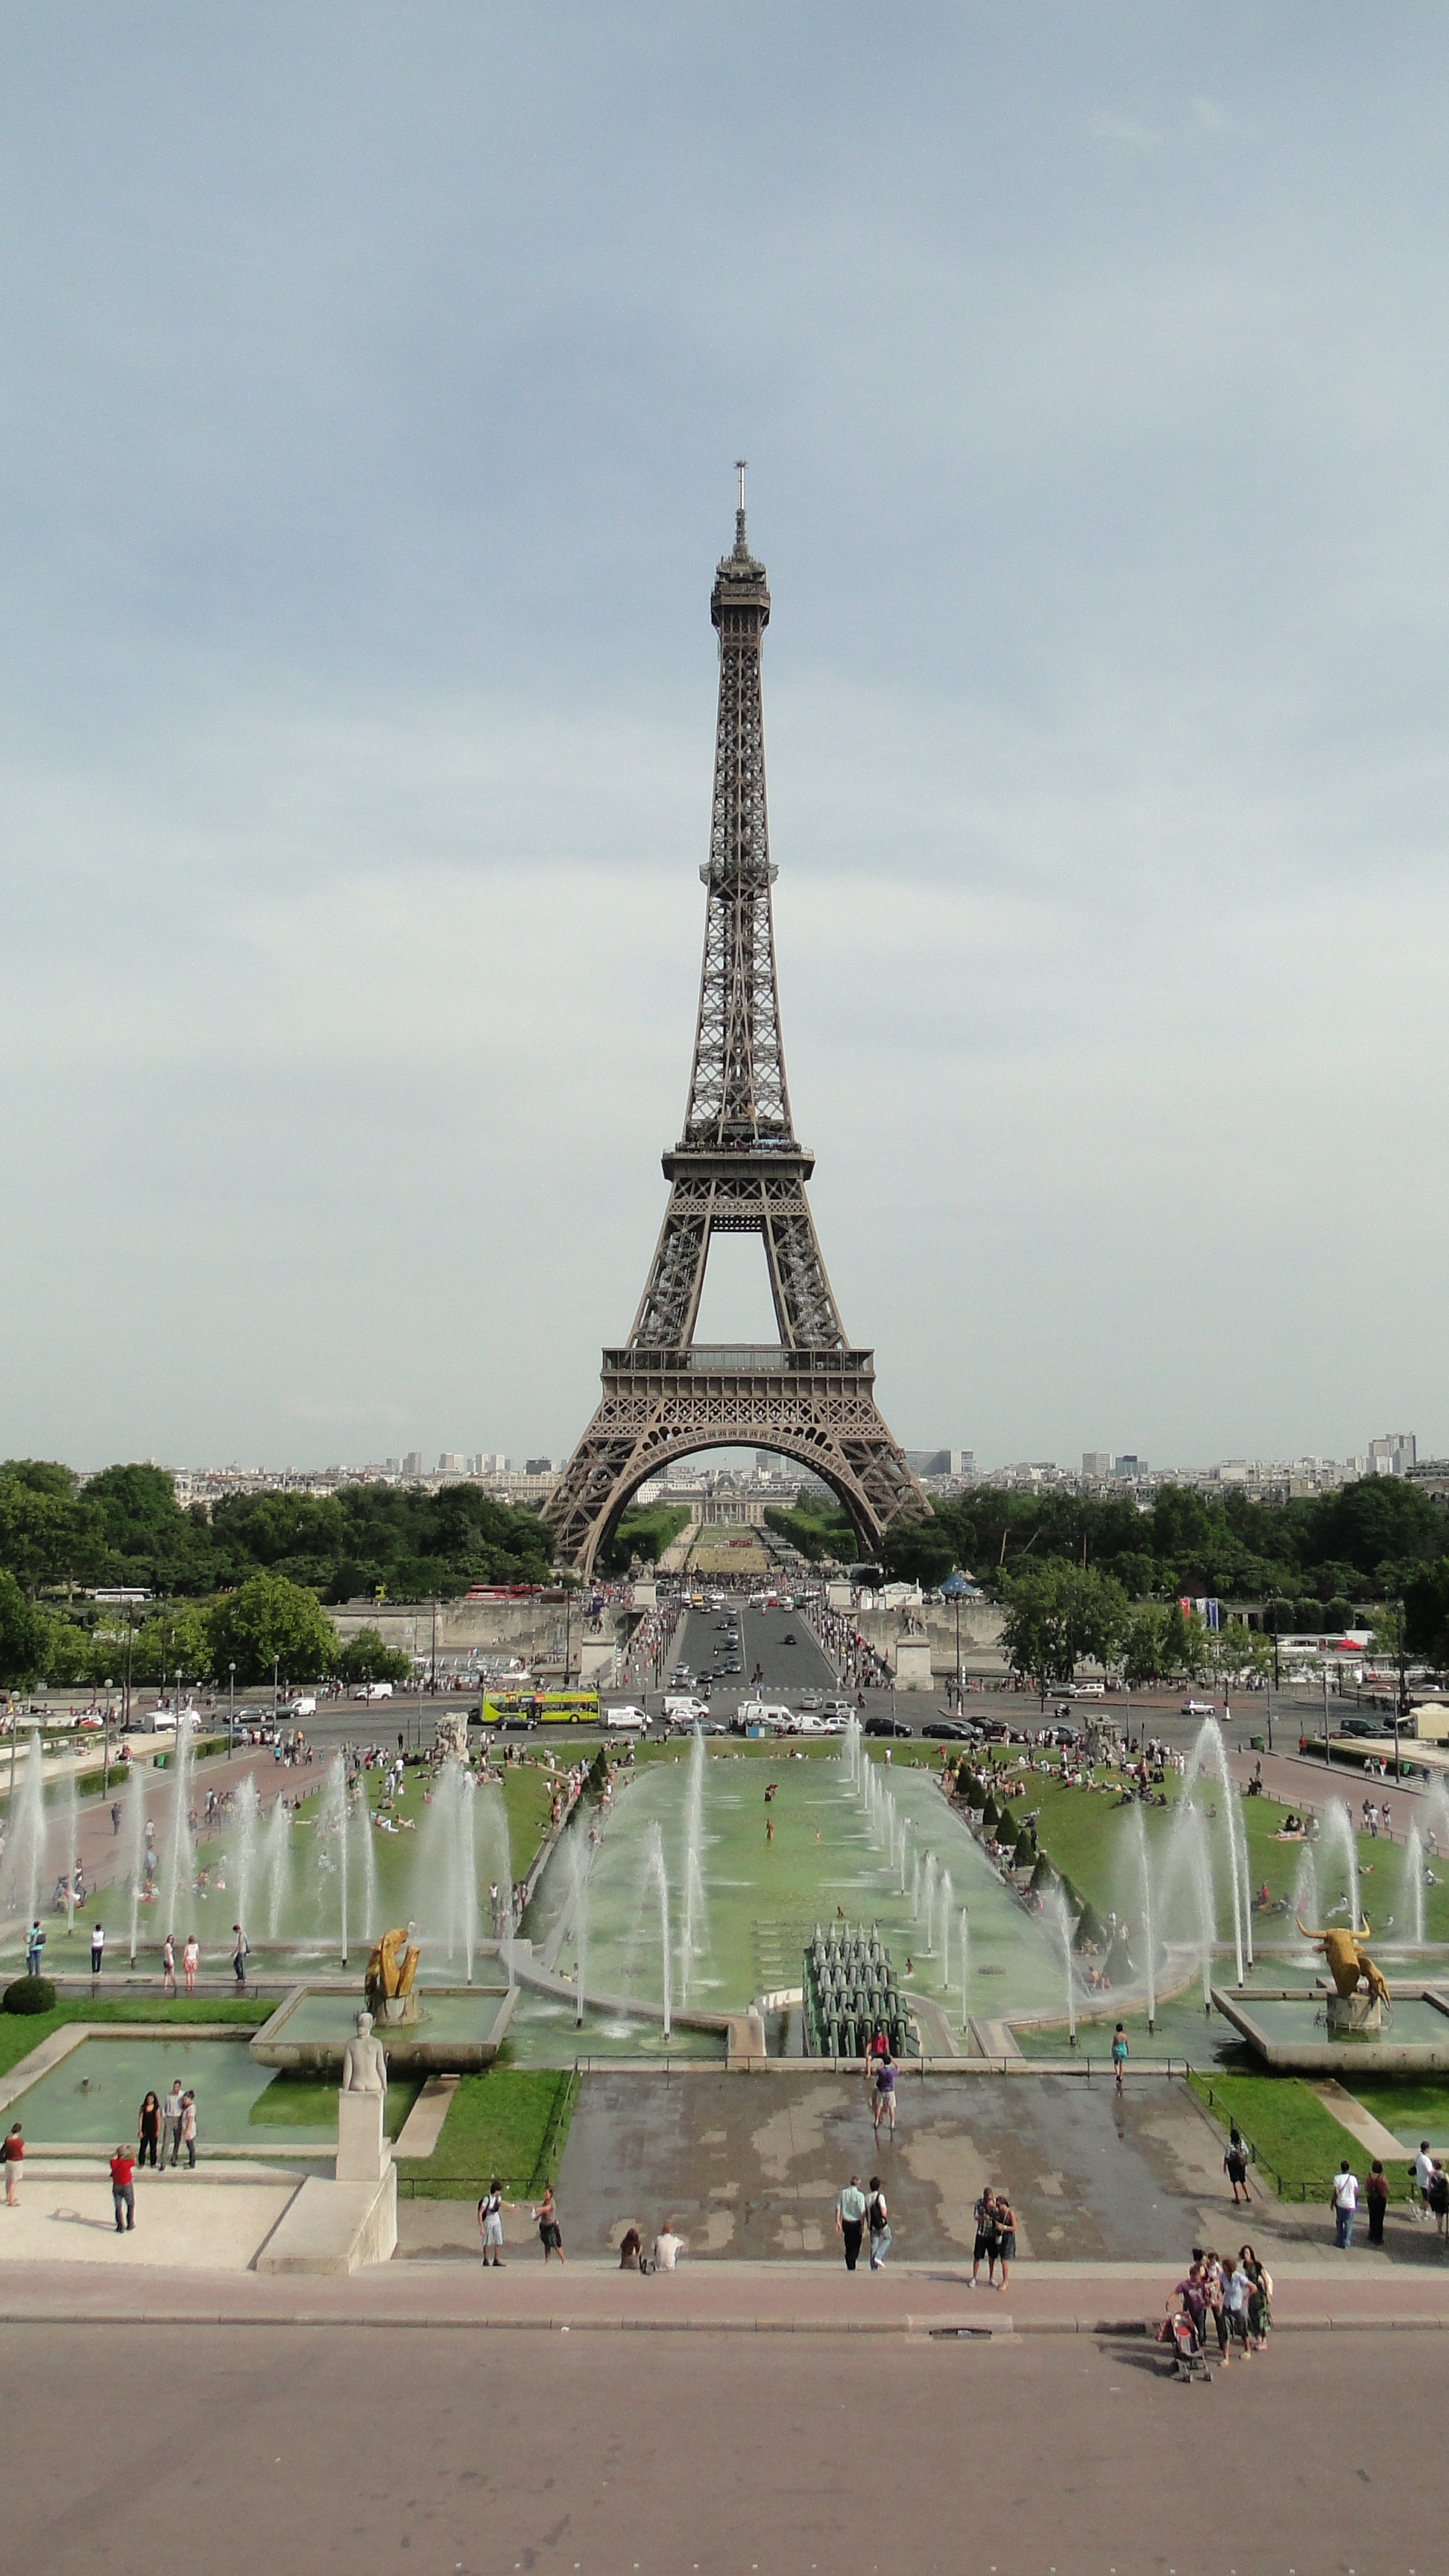
landmark, tower, monument, town square, statue, plaza, temple